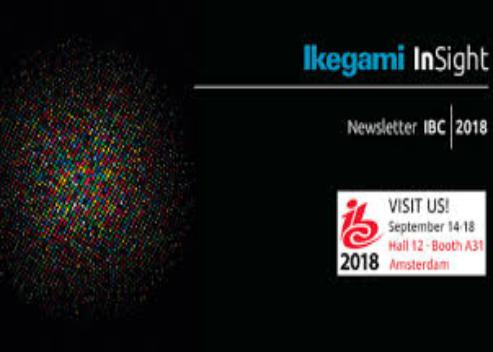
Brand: Ikegami
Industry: Electronic